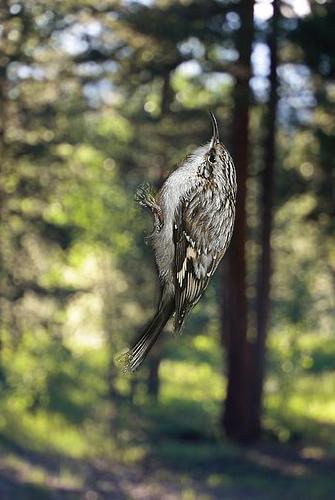
Bird species: Brown_Creeper
Bird type: landbird
Background: land